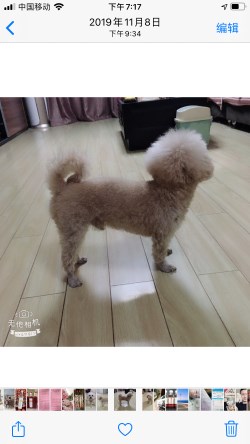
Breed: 7449-n000128-teddy